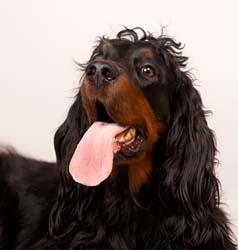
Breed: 228-n000085-Gordon_setter